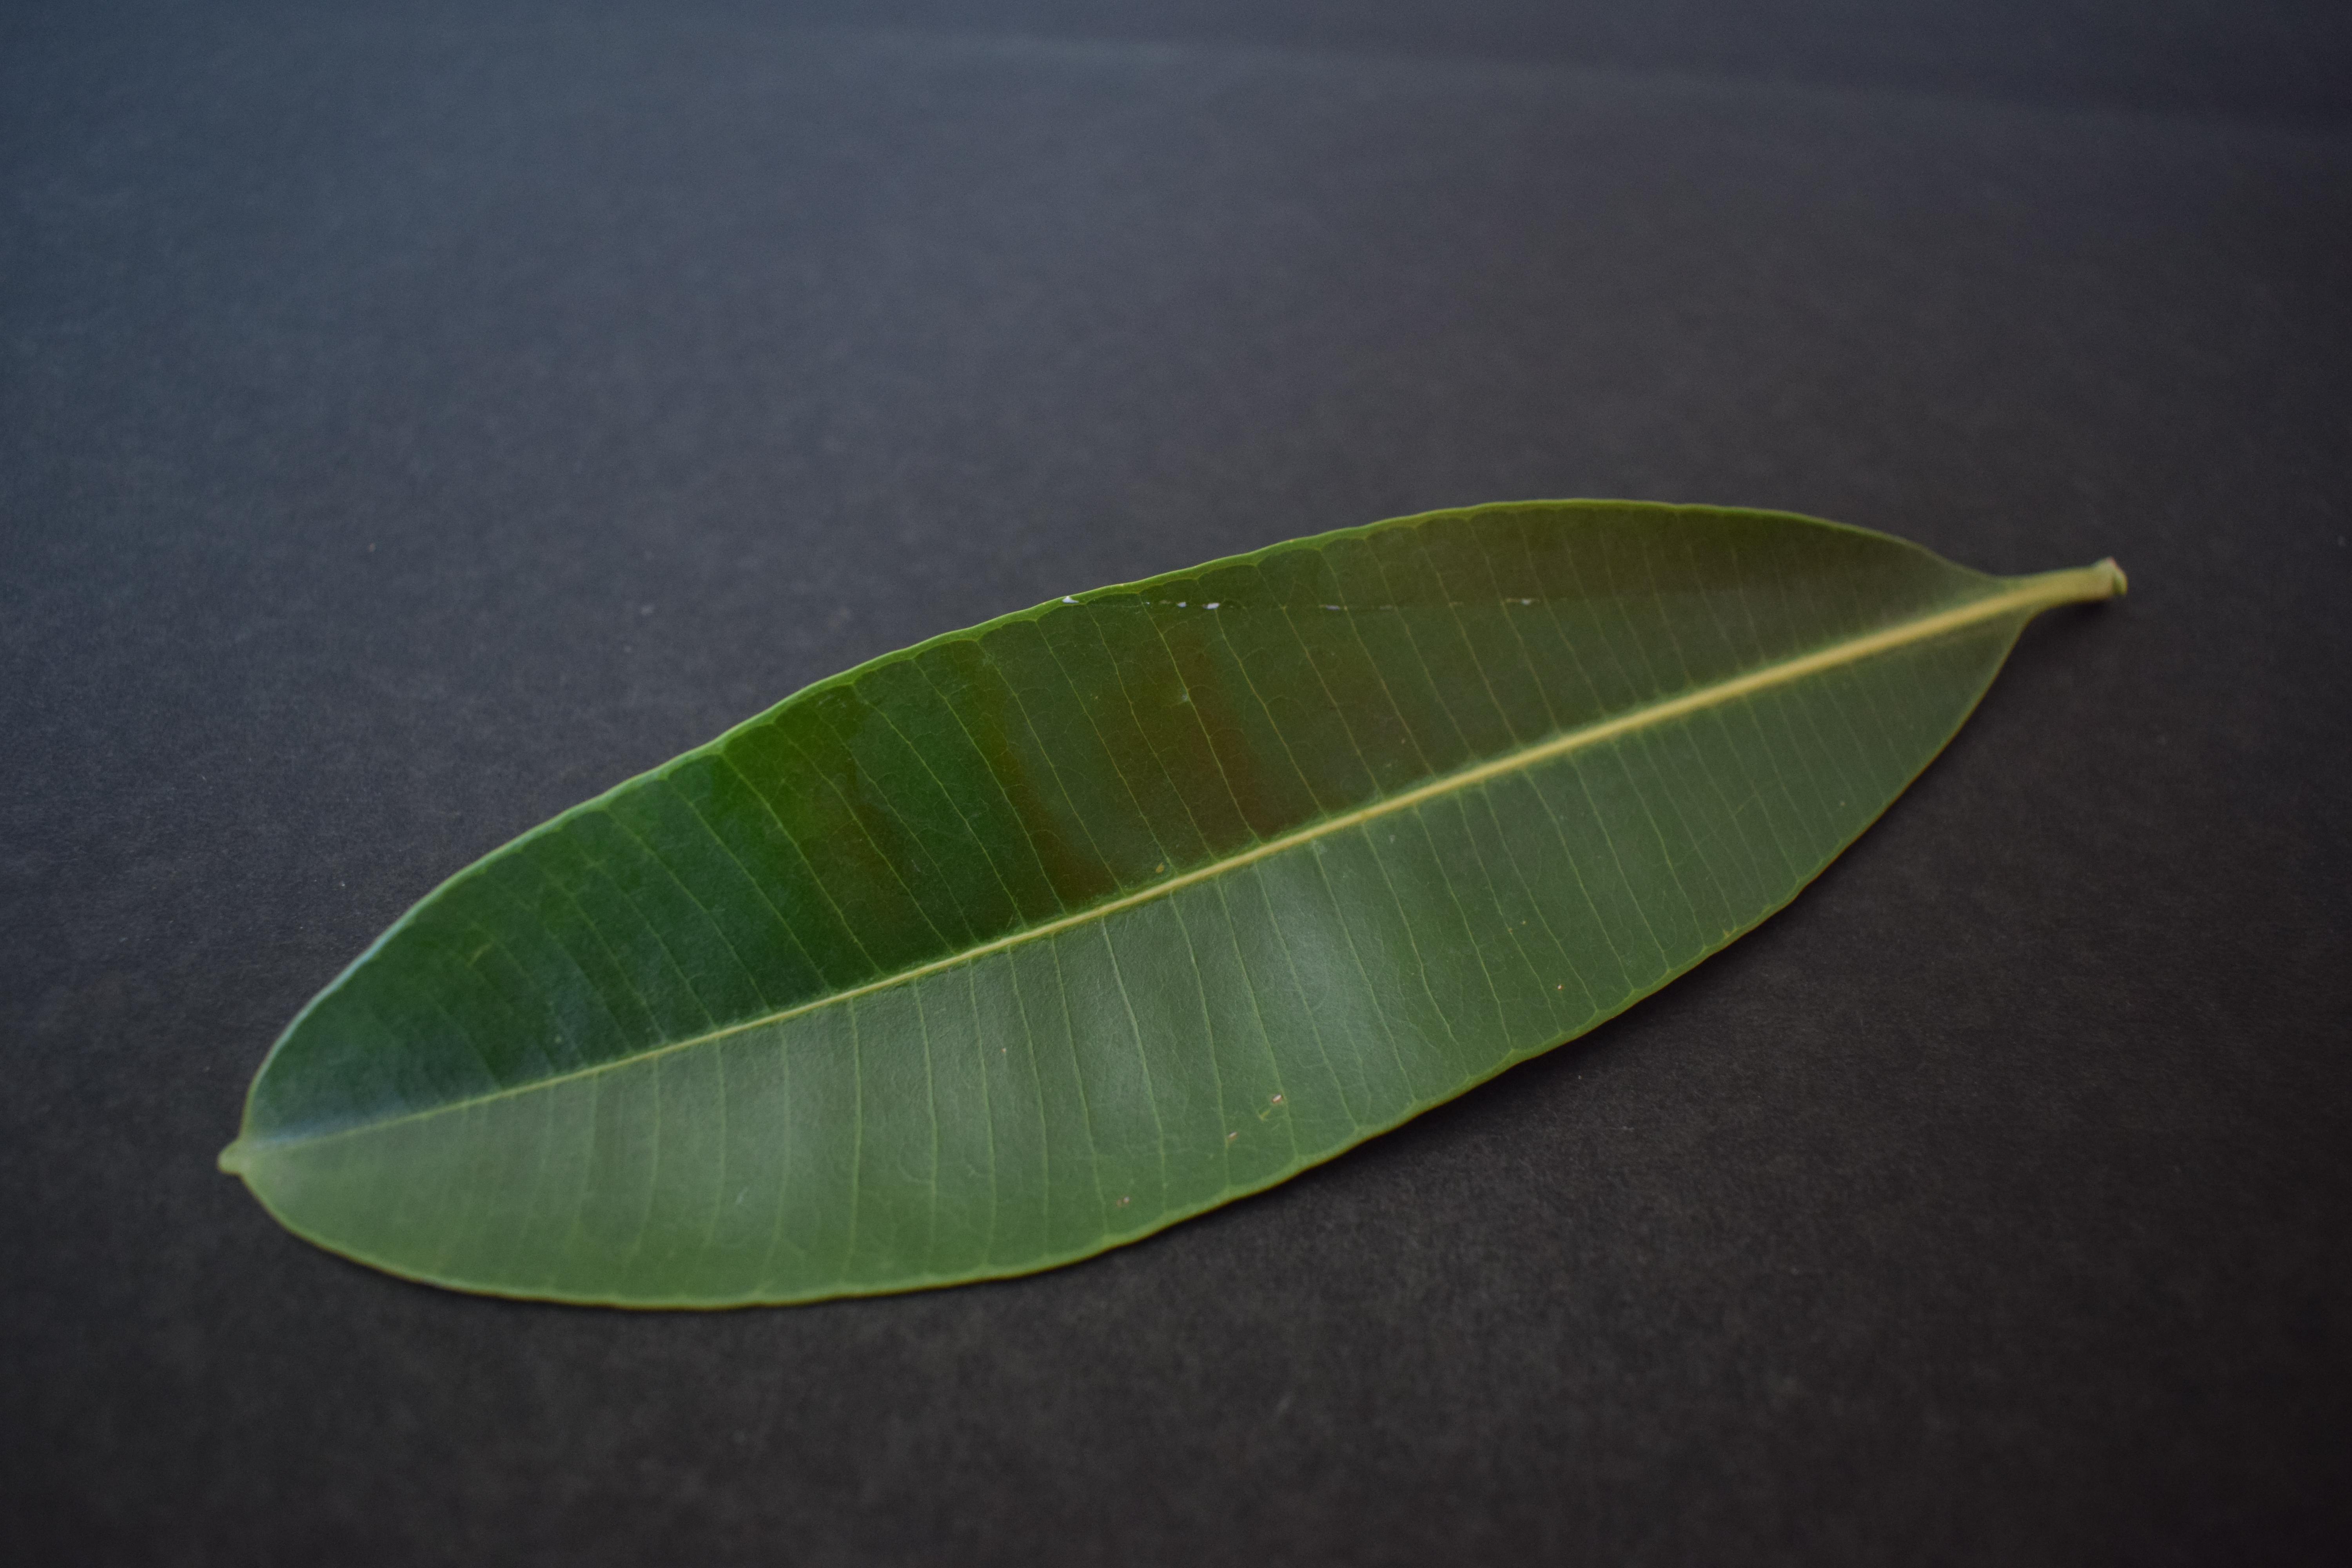
Plant species: Alstonia Scholaris